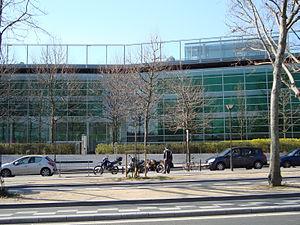
La Maison de Solenn (maison des adolescents) de l'hopital Cochin, 97 boulevard de Port-Royal, XIVe arrondissement, Paris, France.
Le boulevard de Port-Royal est une voie des 5ᵉ, 13ᵉ et 14ᵉ arrondissements de Paris.
L'hôpital Cochin est un hôpital de l'Assistance publique - hôpitaux de Paris dans le 14ᵉ arrondissement de Paris. Ce centre hospitalier dépend de l'Unité de formation et de recherche de médecine de l'université Paris Descartes. Il est situé 27 rue du Faubourg-Saint-Jacques.